Project High Wire

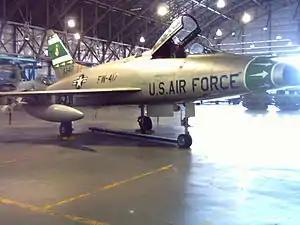
F-100D Super Sabre, ser. no. 56-3417, High Wire Modification F-100D-86-NH, restored and on display at Wings Over the Rockies Air and Space Museum, Denver, Colorado

Project High Wire was a United States Air Force (USAF) modernization programme for selected North American Aviation F-100C, D and F Super Sabres that were still in active inventory. It consisted of two detailed modification groups; significant electrical rewiring upgrade, and heavy aircraft maintenance and IRAN (inspect and repair as necessary) upgrade. These upgrades began in 1962.